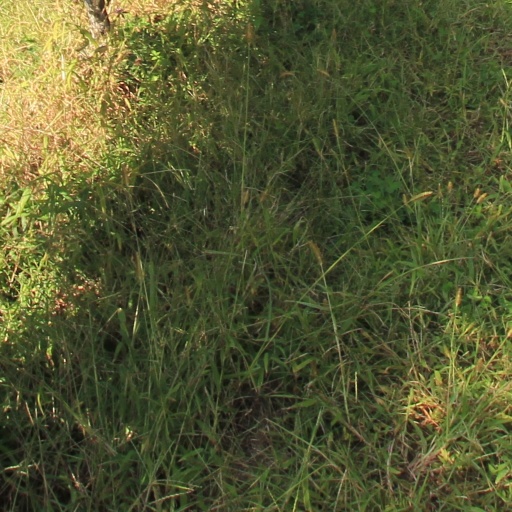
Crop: grape